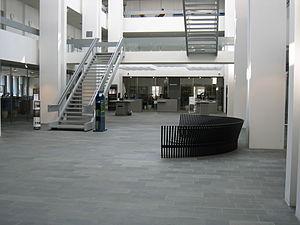
L'université technique du Danemark, souvent appelée DTU, est une université fondée en 1829 et située au nord de Copenhague, au Danemark. Sa formation d'ingénieur est classée parmi les meilleures d'Europe, et la meilleure de Scandinavie.